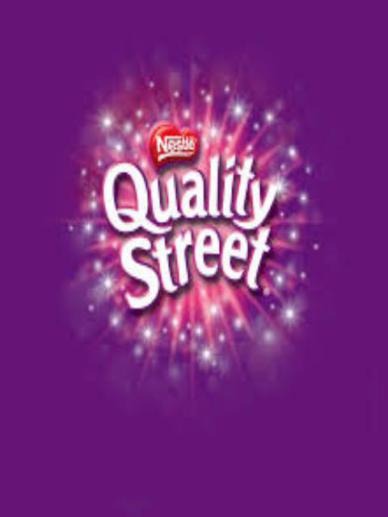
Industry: Food